Wesley College, Melbourne

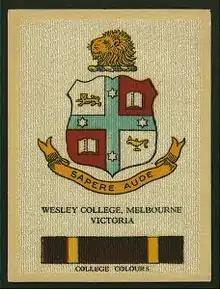
A cigarette card featuring the Wesley College's colours and crest

The school opened enrolment to girls in 1978. Boarding was discontinued in 1980, in order to accommodate more students at St Kilda Road. Wesley first approached Cato College, Elsternwick in the late 1970s regarding amalgamation. Struggling financially, Cato agreed to this in 1986, with integration into Wesley completed by 1989. In November 1989, a fire substantially damaged the St Kilda Road campus. Significant archival material was lost with the virtual destruction of the school library. The damaged areas were rebuilt by 1991.